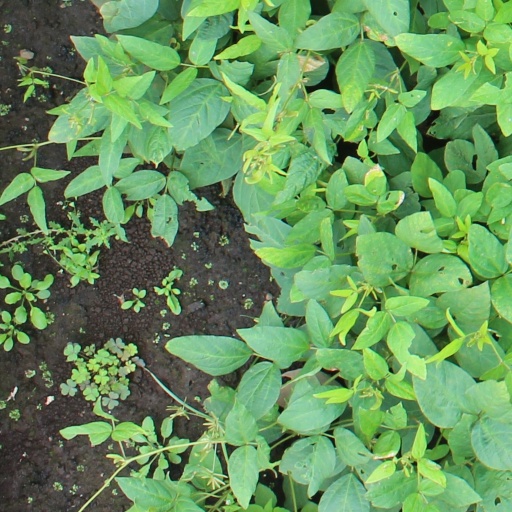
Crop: soybean